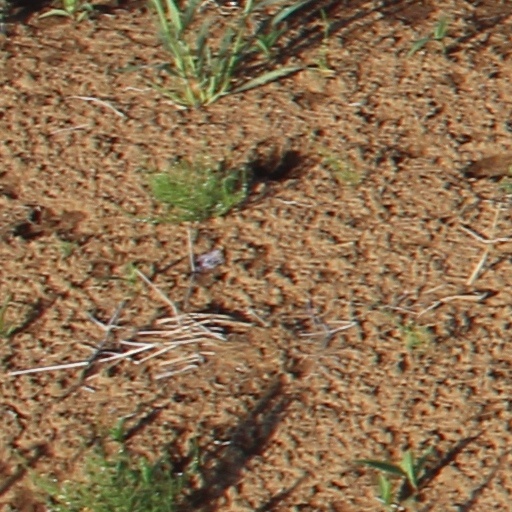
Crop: wheat